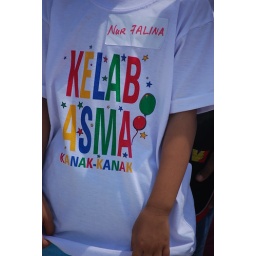
This group all in white and Kei's group all in red t.shirt..